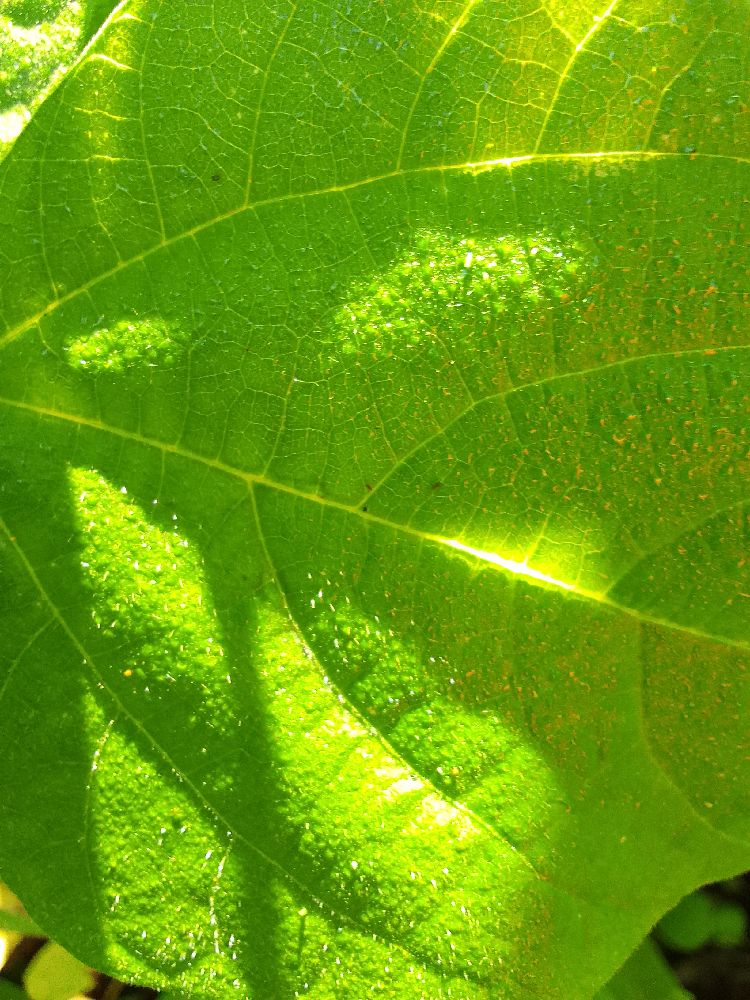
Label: healthy